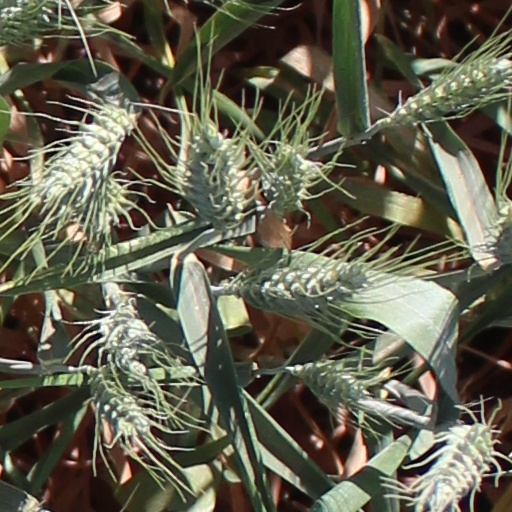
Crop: wheat